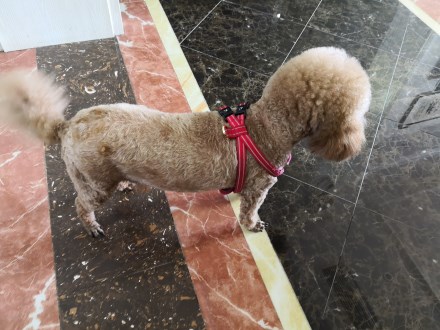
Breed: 2925-n000114-toy_poodle